Kreuzberg ski area

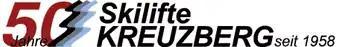
50 years of Kreuzberg ski lifts

The ski area offers four drag lifts: Blicklift, Rothanglift, Dreitannenlift, and Fischzuchtlift. There are nearby dining options at the Drei-Tannen-Alm and the Gemündener Hütte. The lift area includes the restaurant at Kreuzberg Monastery, which serves locally brewed beer.